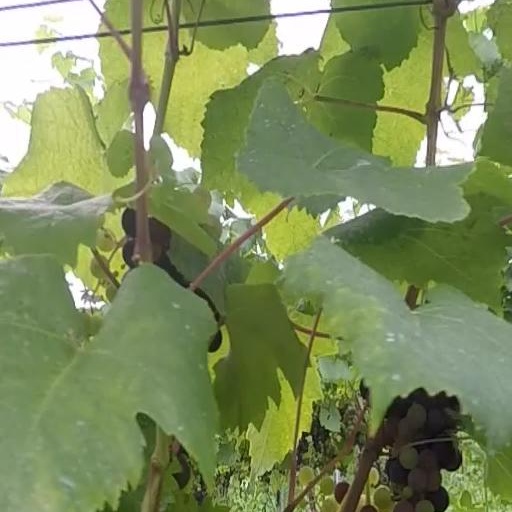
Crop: grape